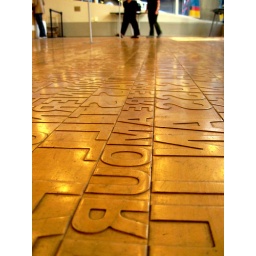
Wooden floor in front of circ desk